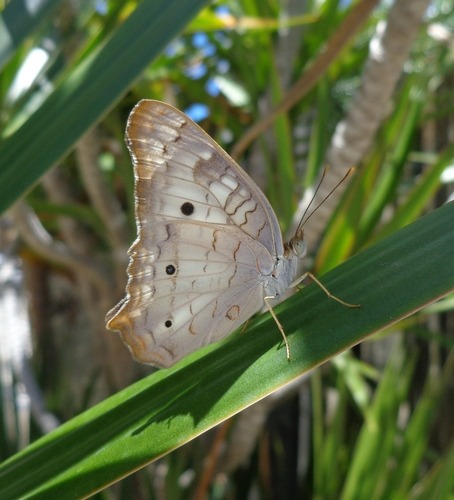
Scientific name: Anartia jatrophae
Common name: White peacock
Family: Nymphalidae
Order: Lepidoptera
Pollinator type: Primary pollinator
Habitat: Gardens, parks, and open areas
Geographic range: Southern United States to Argentina
Conservation status: Least Concern